Enrica Lexie case

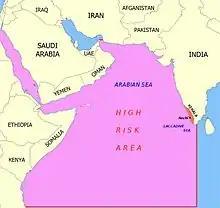
The High Risk Area planning chart published by United Kingdom Hydrographic Office (2011)

The Indian coast forms part of the "High Risk Area" for pirate attacks. On 21 February 2012, the International Maritime Bureau (IMB) reported that a Greek-flagged tanker, "Olympic Flair", sailing some from the port of Kochi was attacked on the same day of the "Enrica Lexie" incident. The ICC—in a communication to the Italian Navy—confirmed the IMO number of the vessel, confirming it was indeed "Olympic Flair".